Press Start

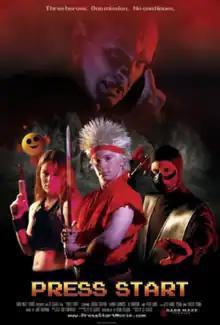
Theatrical film poster

Press Start is a 2007 independent film produced by Dark Maze Studios. It stars Joshua Stafford, Peter Davis, Daniel Pesina, and Carlos Pesina. The film is a video game parody adventure comedy. It was released on DVD on September 25, 2007.